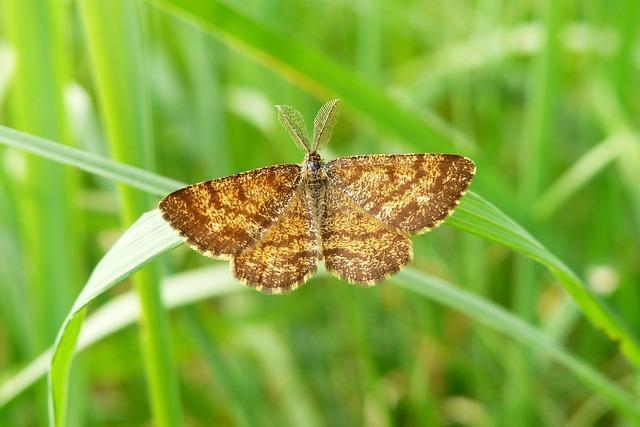
butterfly